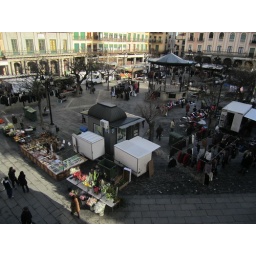
The Thursday market below our windows